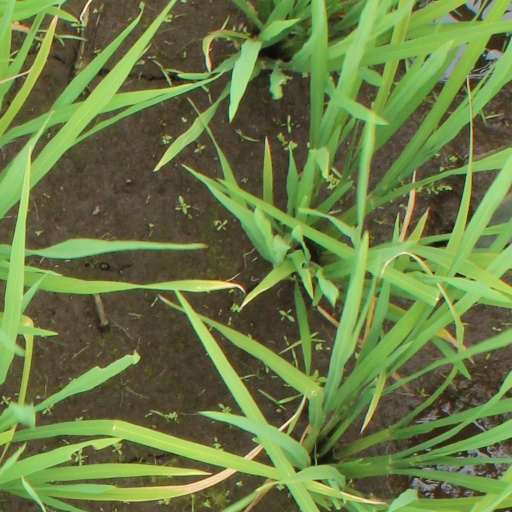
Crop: rice